Muntanya Assolada

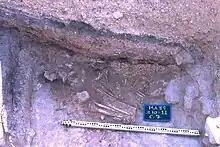
Human burial

The presence of human burials in the site is attested by the excavation of a small sepulchral cave immediately near the village, in the escarpment of its south-east side, which provided remains of a minimum of four individuals, animal bones and part of the grave goods that are with the buried. On the other side, in its westernmost southern slope, in the space delimited by a wide wall and by different stone courses that follow along the outer slope, a circular grave was excavated that contained another human burial, under a sedimentation of more than of depth. The buried was in fetal position, right lateral decubitus, with the legs folded and the feet crossed. The right arm was elongated behind the back and the hand crushed by a block. The left arm was flexed in front of the body and the hand stretched below the face, missing most of the skull and upper maxilla. The absolute dating of this individual by C-14 has provided a date of 3760 ± 40 BP, between 2210 BC and 2130 BC.